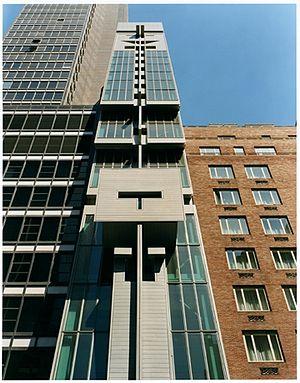
Le Forum culturel autrichien de New York est une institution culturelle créée en 1942 afin de maintenir une présence culturelle autrichienne à New York.
Raimund Johann Abraham était un architecte autrichien naturalisé américain.